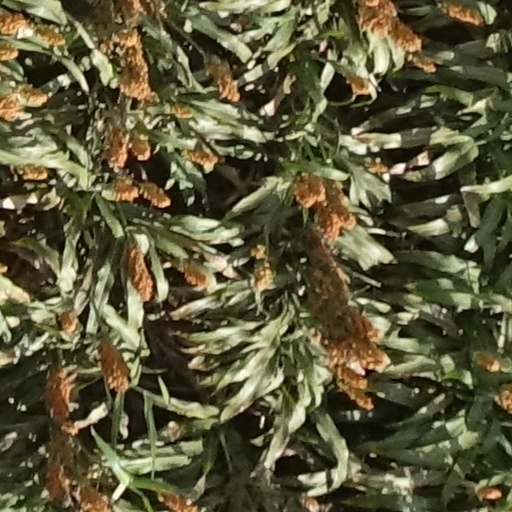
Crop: sorghum